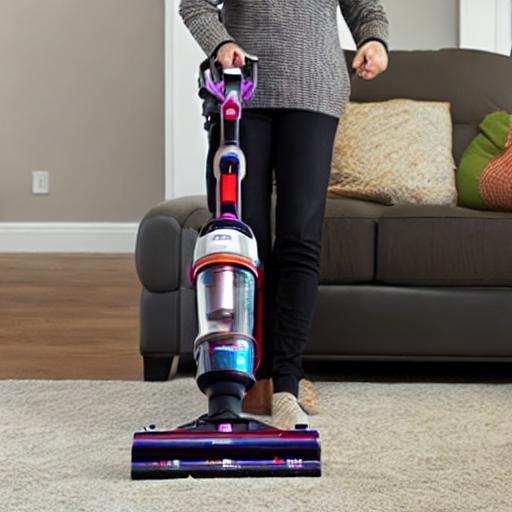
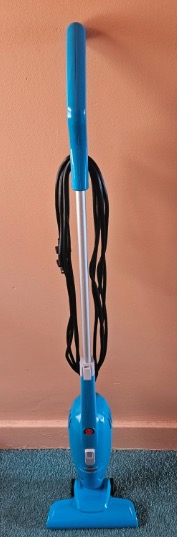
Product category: items_vacuum
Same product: no